Presidency of Iván Duque

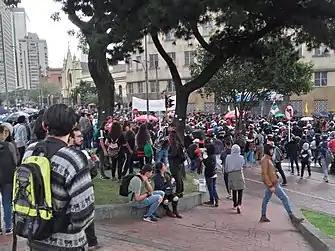
Protests in Bogota.

As a result of all these scandals, Defense Minister Guillermo Botero resigned before his imminent expulsion from the cabinet that was coming with the vote of the motion of censure, generating an institutional crisis. It was in this atmosphere of political tension that the Government of Duque received a new blow, when on 5 October the Central Unitaria de Trabajadores de Colombia announced a national strike for 21 November.